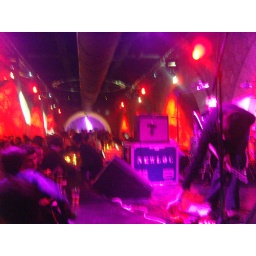
swish Paris club underneath a bridge near the Eiffel Tower. the bar is the stage!